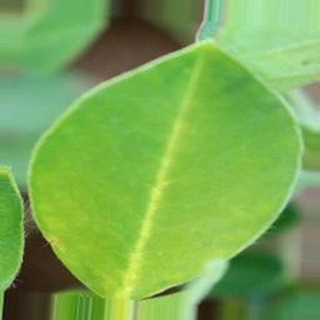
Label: healthy_groundnut